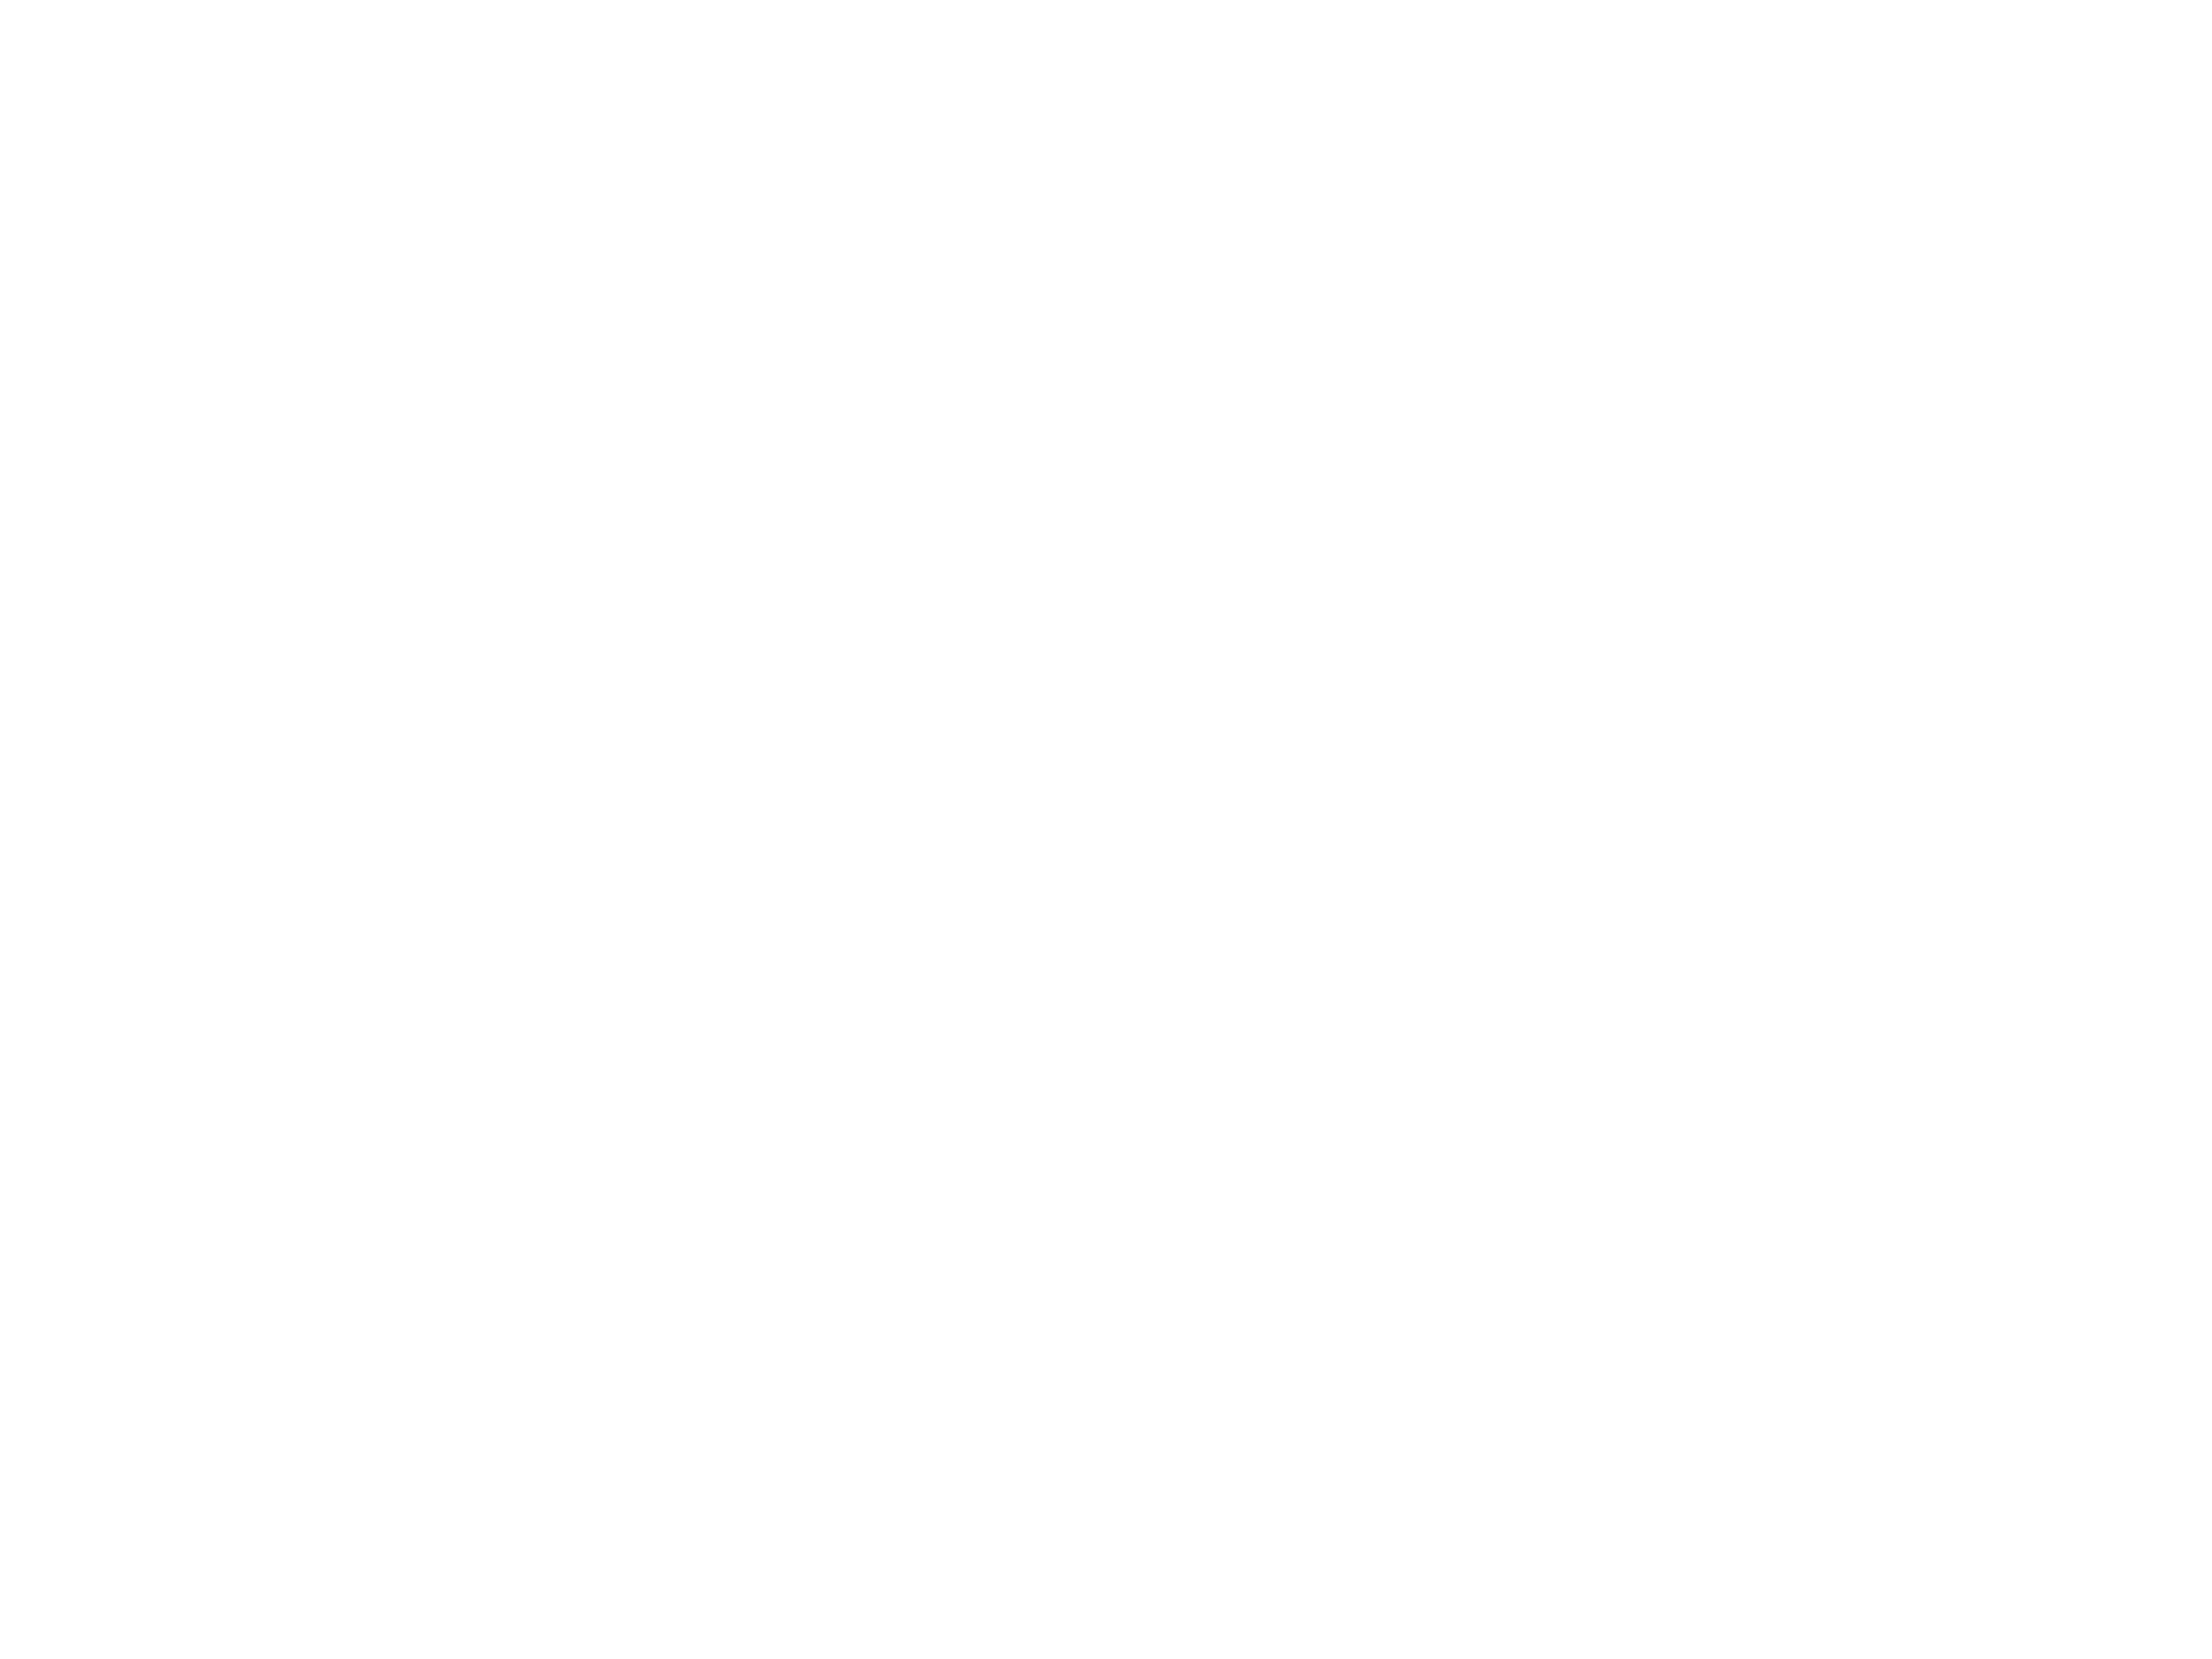
line, product